Komako Kimura

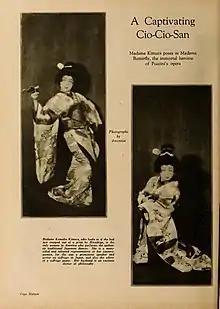
Komako Kimura in "Shadowland", 1923

Komako Kimura was controversial in her time for her defiant actions both in her theatrical life and in her work to advance the women’s suffrage movement.